Raj Brar

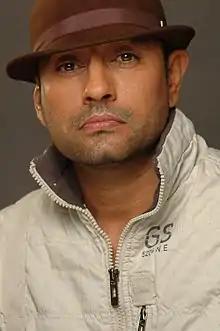
Brar in October 2006

Raj Brar (3 January 1972 – 31 December 2016) was an Indian singer, actor, lyricist and music director who worked in Punjabi cinema. He was best known for his 2008 hit album "Rebirth" for which the music was composed by Yo Yo Honey Singh. He made his acting debut in the 2010 film "Jawani Zindabaad", and he had just completed the shooting of the last movie "Aam Aadmi" before his death, which was released in 2018. Raj Brar died on 31 December 2016 aged 44.